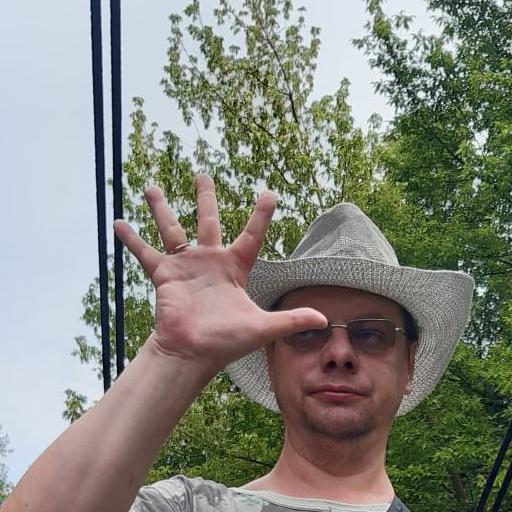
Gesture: palm